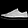
Label: Sneaker